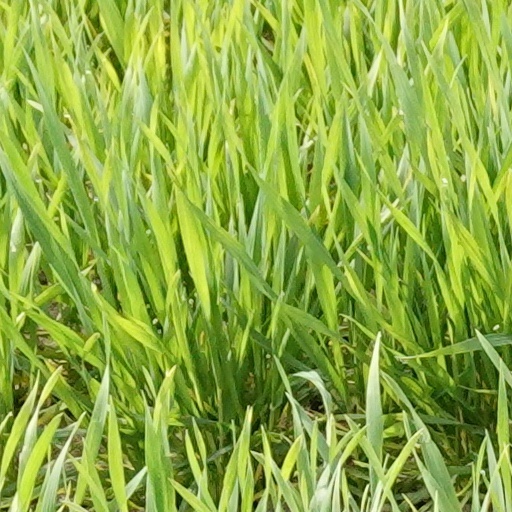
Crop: wheat